Women's cinema

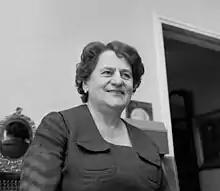

The first Danish feature film to be directed by a woman was "Ud i den kolde sne" from 1934, directed by Alice O'Fredericks, who would go on to be one of the most prolific Danish film directors. She initially co-directed her films with Lau Lauritzen Jr., however in the 1940s she started directing films on her own. She is credited with directing more than 70 feature films as well as writing screenplays for more than 30 films making her one is one of the most productive directors in Danish cinema and among her most memorable films are the "Far til Fire"-films and the filmatization of the Morten Korch novels, which were all very popular during the Golden Age of Danish Cinema. She is also noted for her films focusing on women and women's rights.